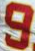
Number: 9